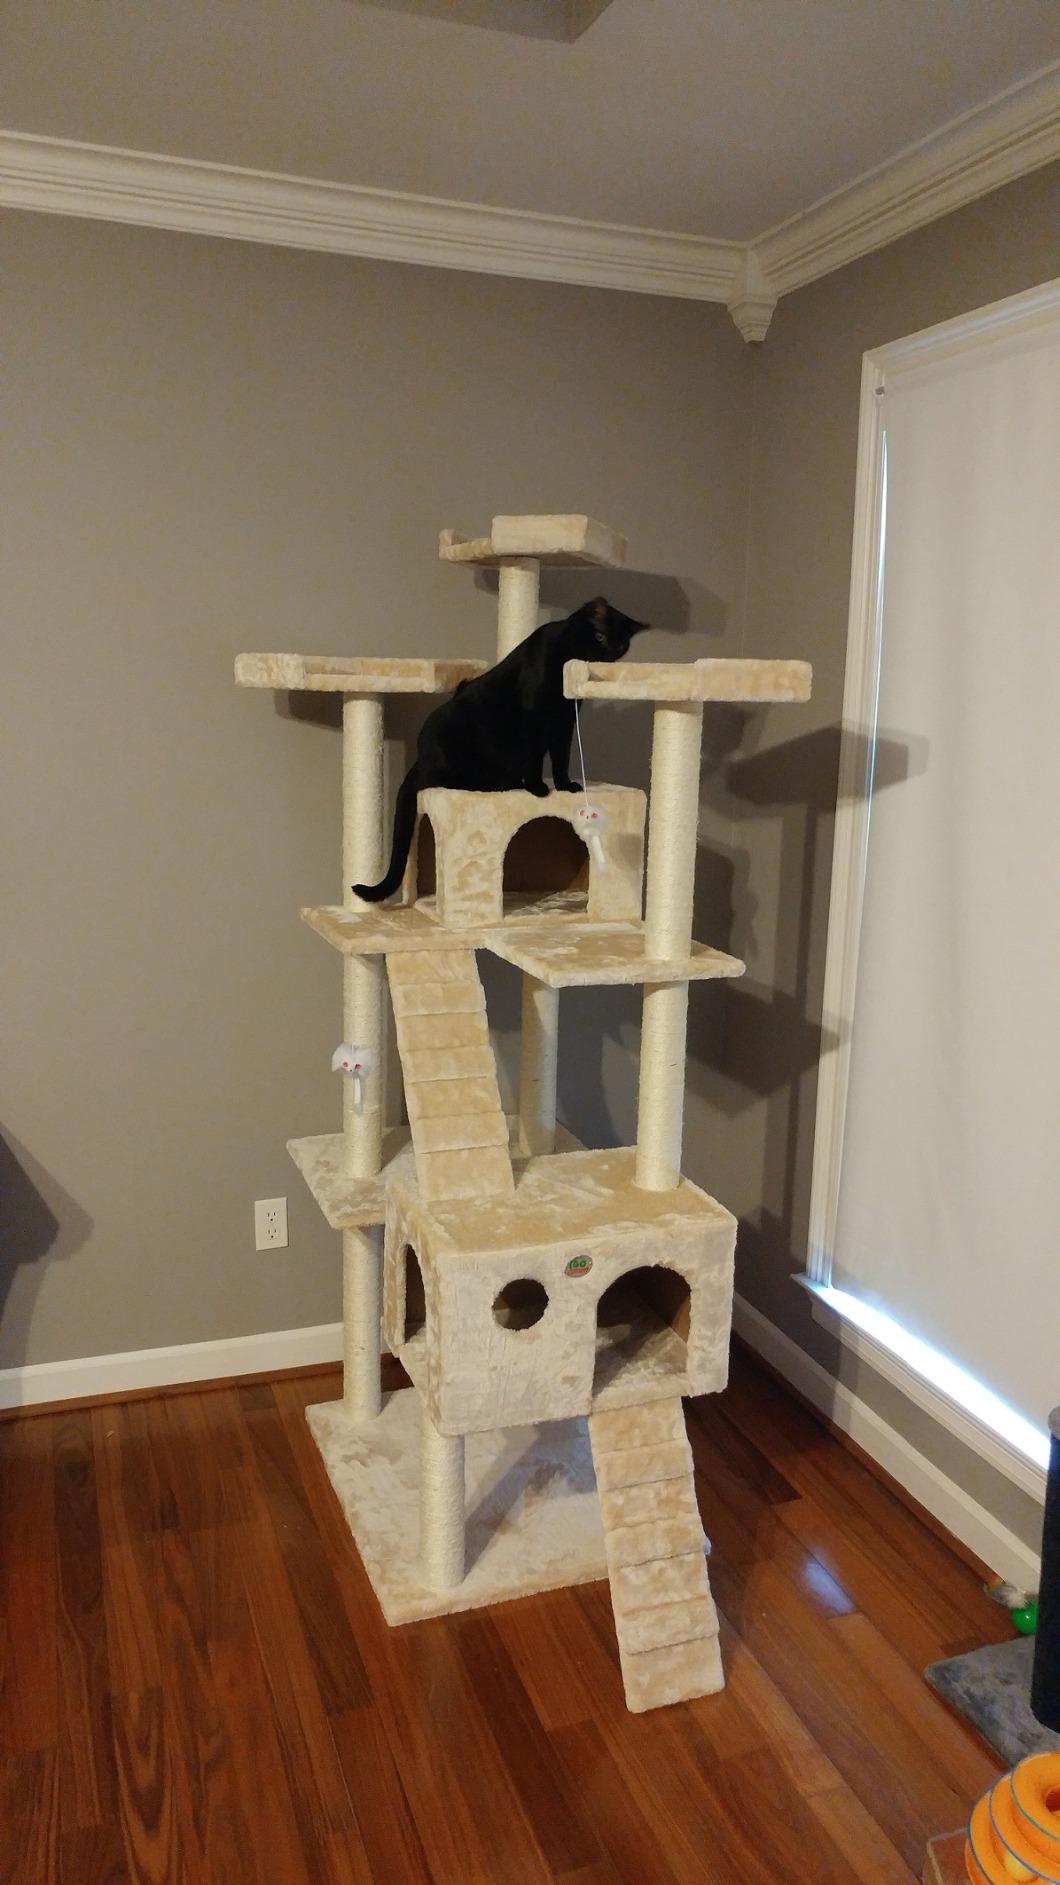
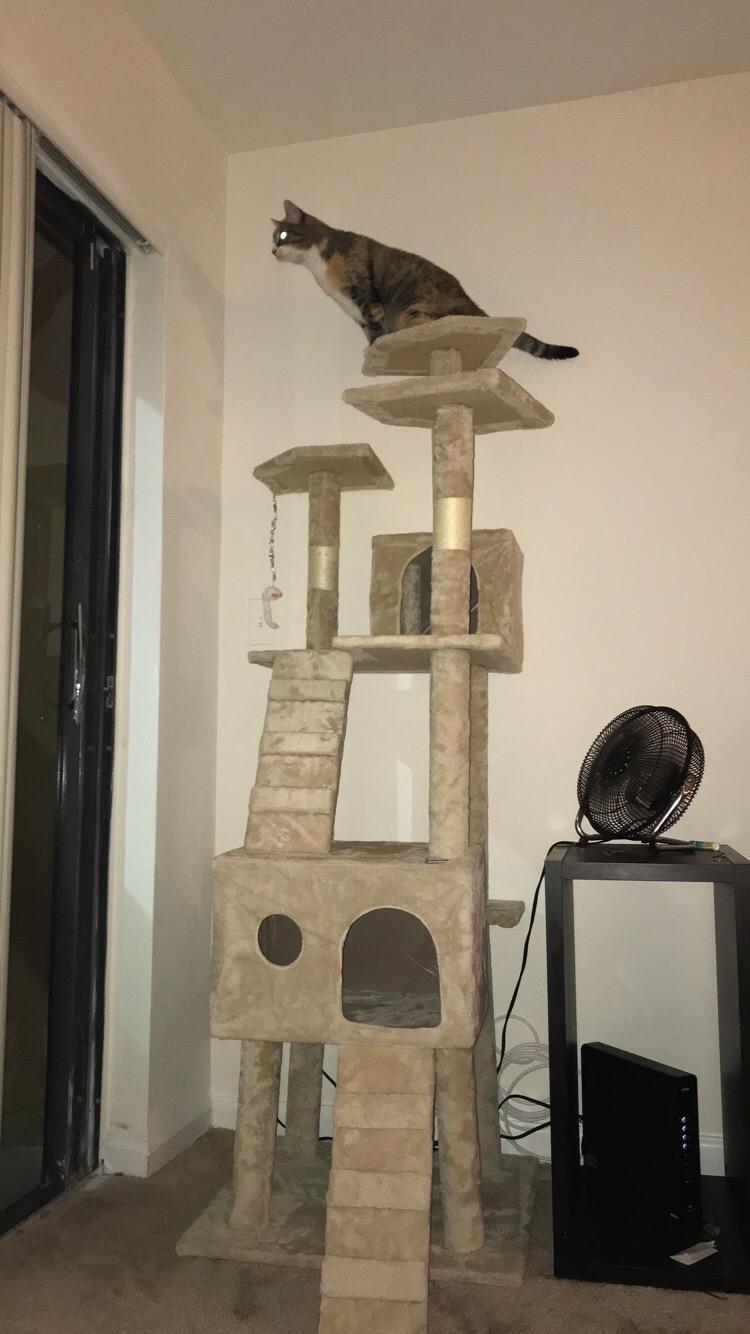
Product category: items_cat tree
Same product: yes